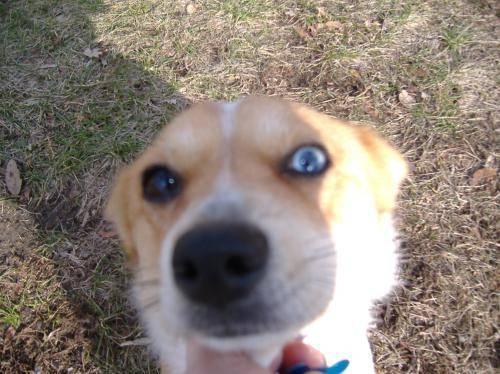
dog